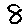
Label: 8